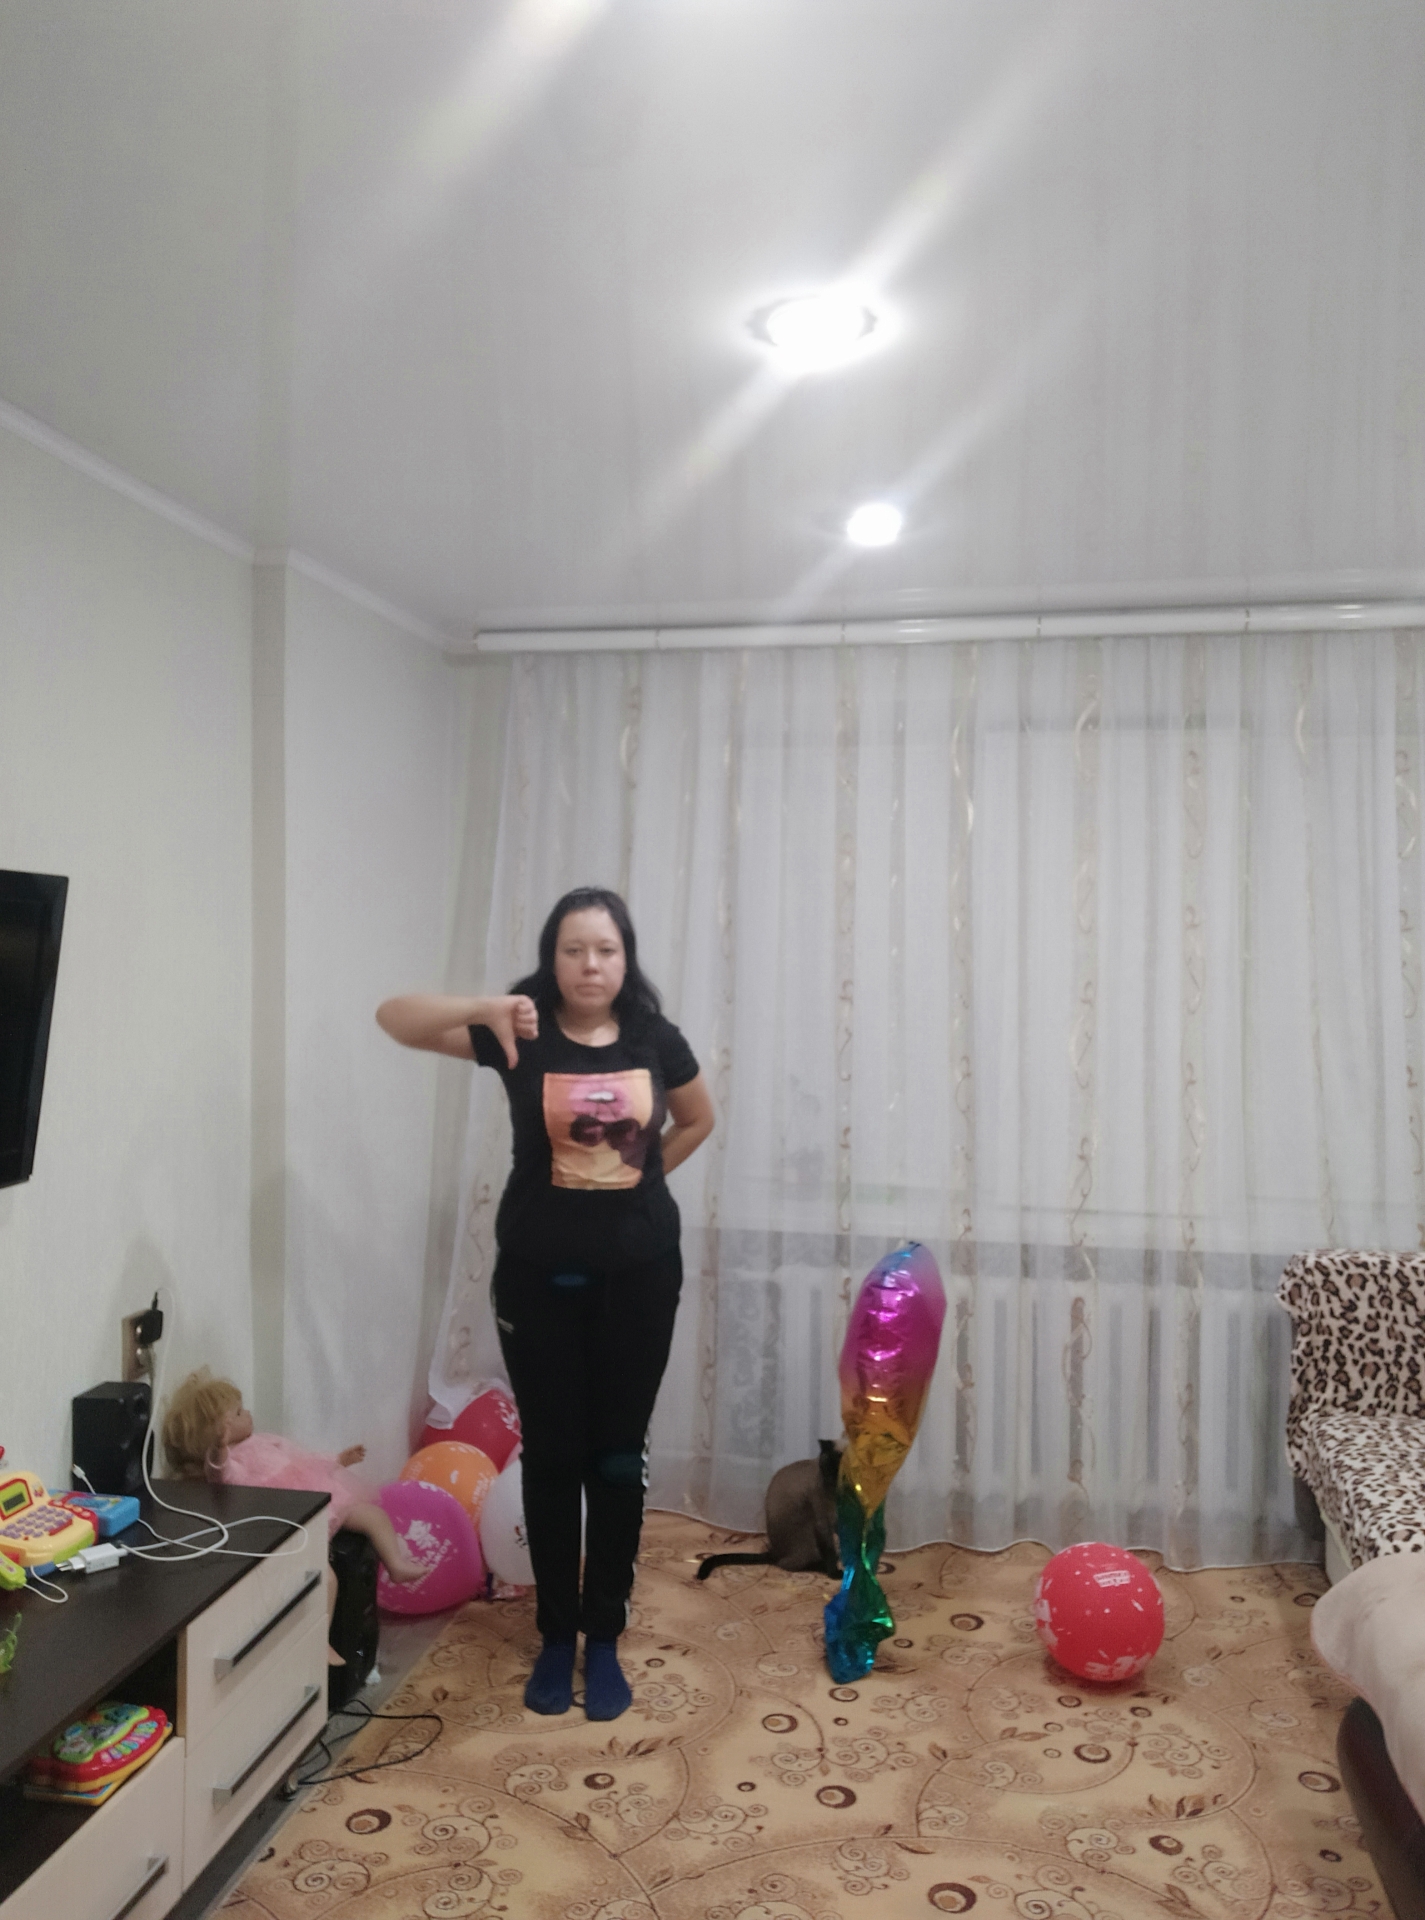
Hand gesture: dislike